Bantu peoples of South Africa

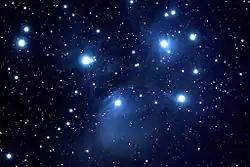
Traditionally Pleiades star cluster, in the Xhosa calendar symbolizes the beginning of the year called in Xhosa.

The most popular sporting code in South Africa and among Black South Africans is Association football with the most notable event having been hosted being the 2010 FIFA World Cup, but before such advent there are historical sports that were popular to the indigenous.